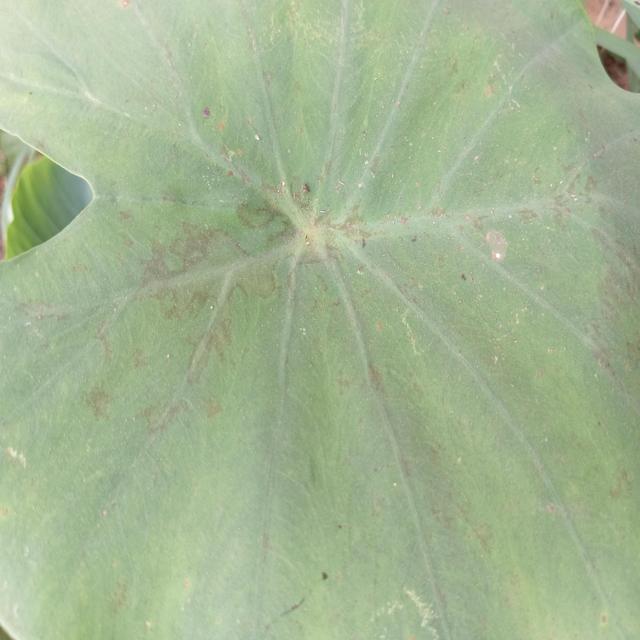
Label: Early_Blight